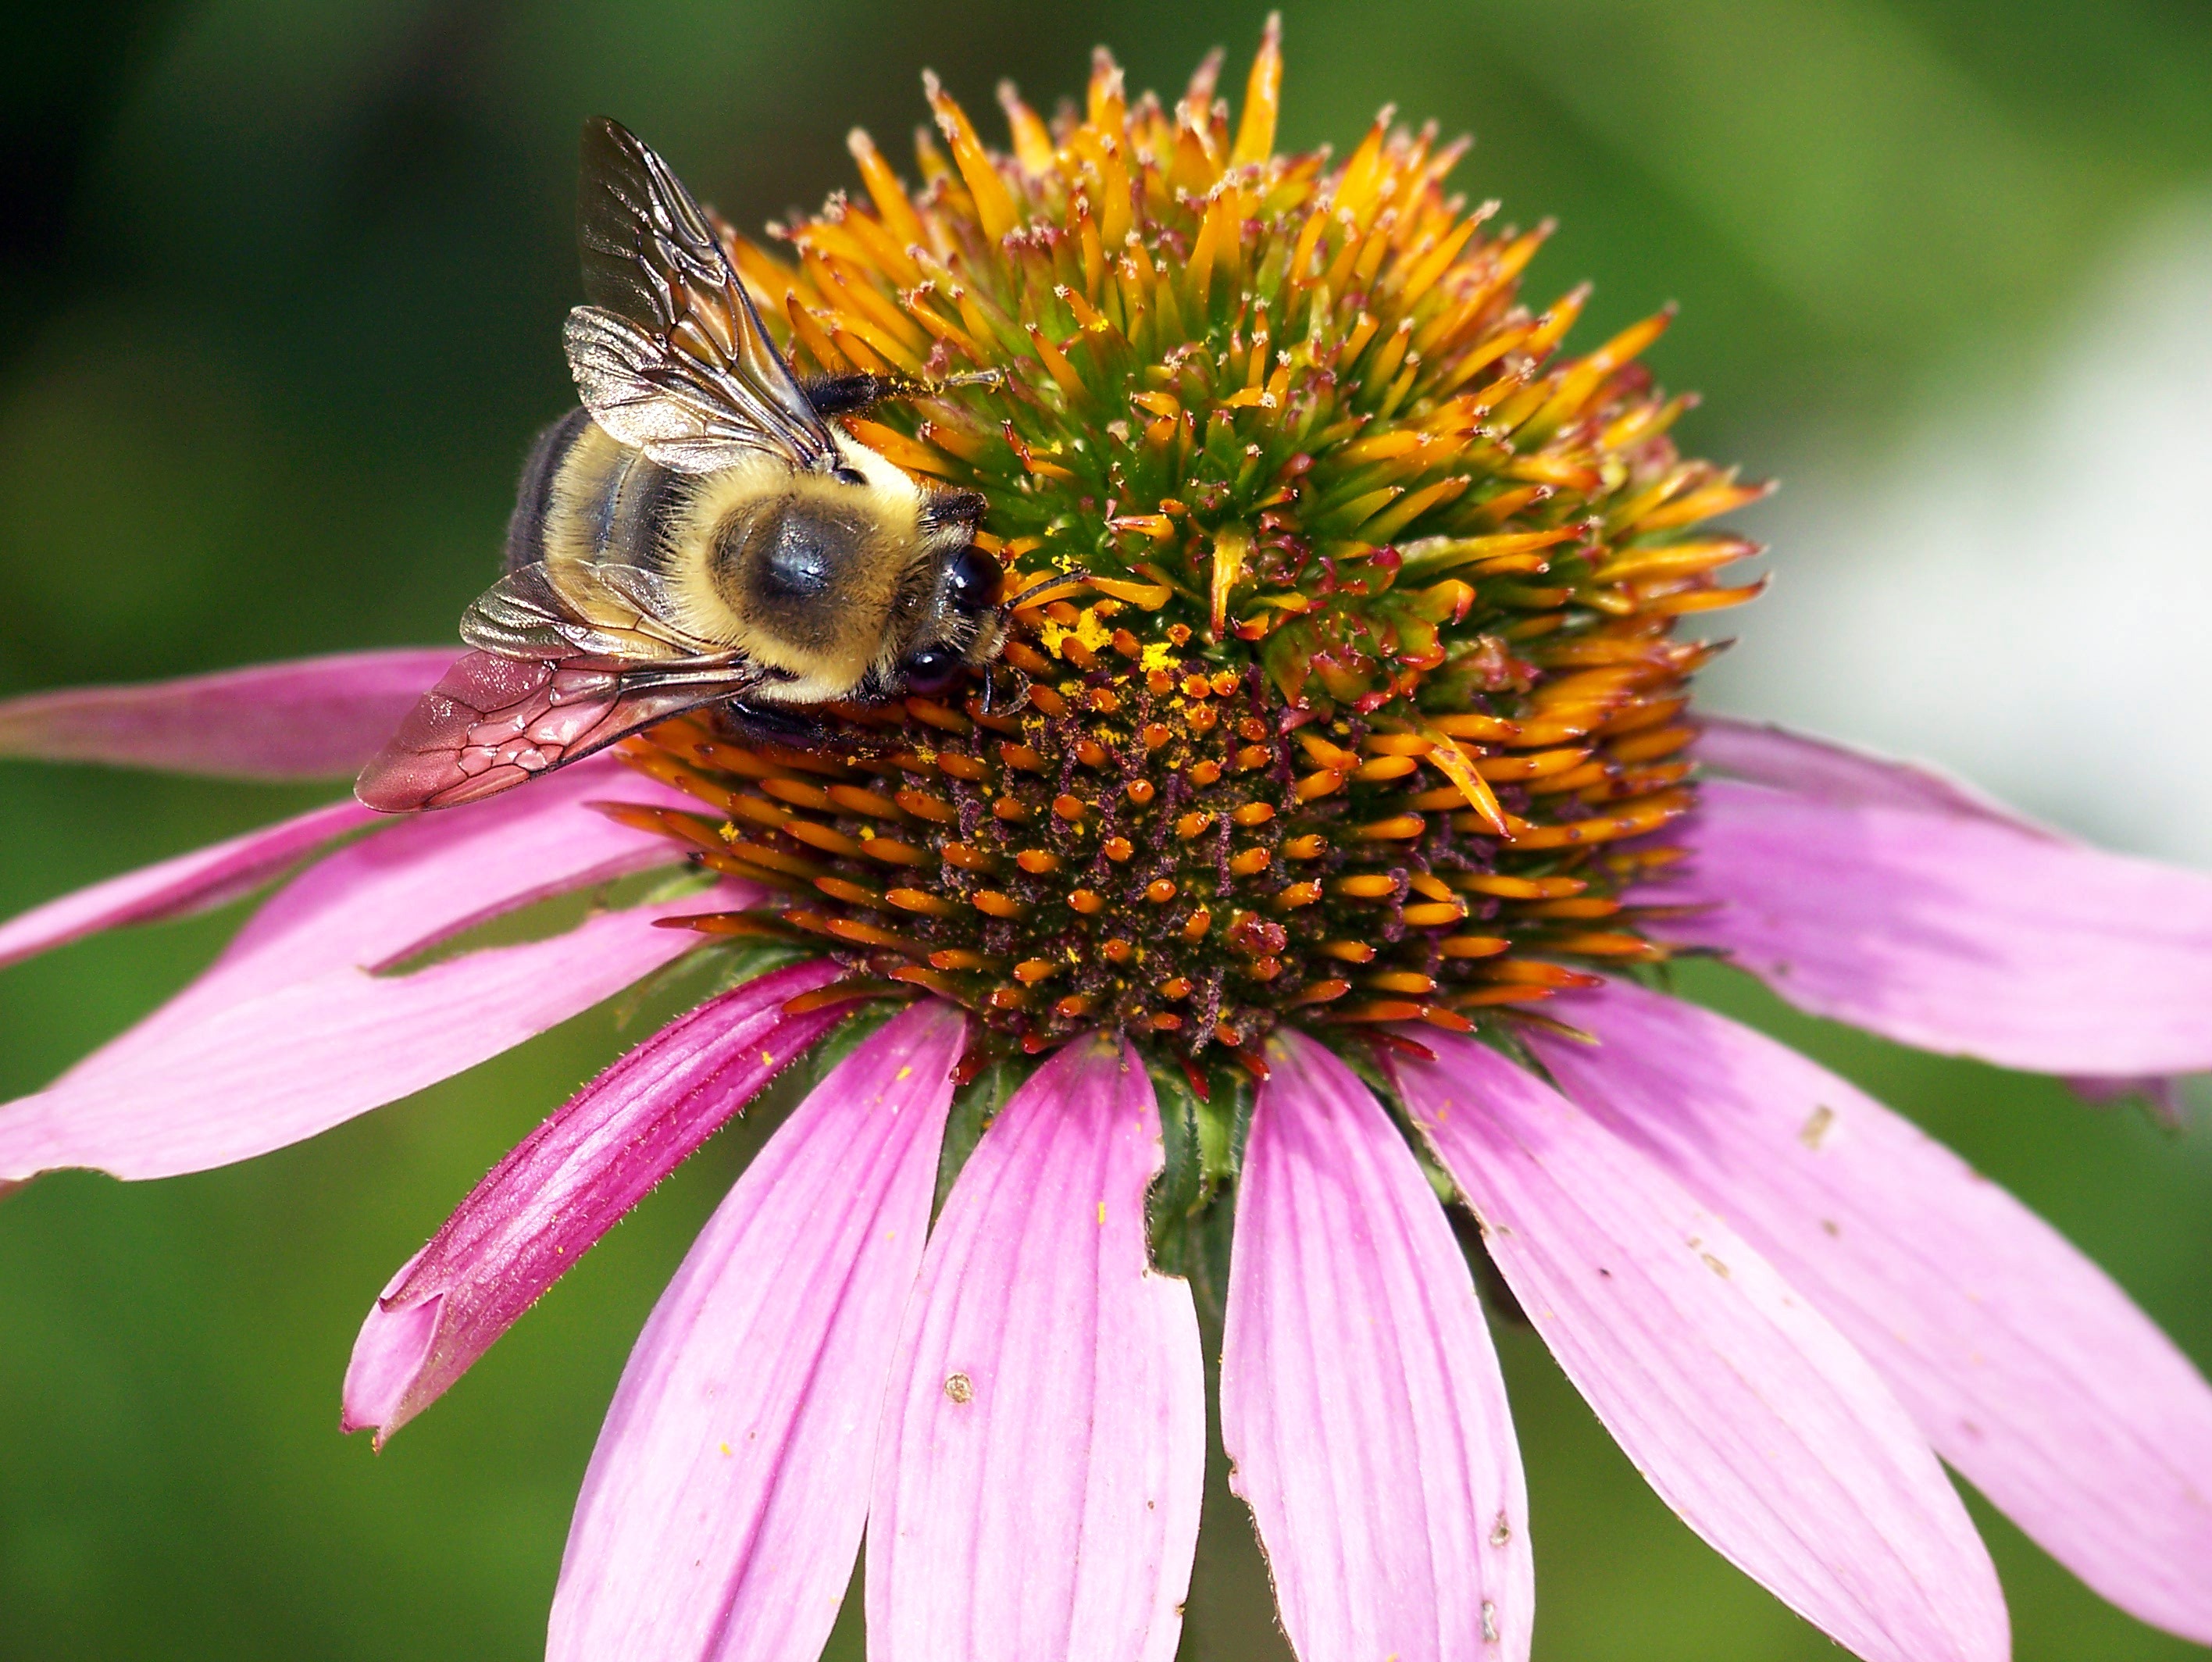
nature, blossom, plant, photography, flower, petal, bloom, floral, pollen, green, insect, botany, colorful, garden, pink, flora, fauna, invertebrate, wildflower, flowers, close up, bee, coneflower, detail, echinacea, bumblebee, nectar, macro photography, flowering plant, honey bee, daisy family, echinacea paradoxa, land plant, membrane winged insect